Budweiser Frogs

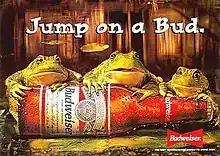
Advertisement featuring the Frogs

The Budweiser Frogs are three lifelike puppet frogs named "Bud", "Weis", and "Er", who began appearing in American television commercials for Budweiser beer during Super Bowl XXIX in 1995. "Adweek" called it one of the "most iconic alcohol campaigns in advertising history". The first Budweiser Frogs commercial was created by David Swaine, Michael Smith and Mark Choate of DMB&B/St. Louis. The commercial was directed by Gore Verbinski, who would later direct the first three "Pirates of the Caribbean" films.